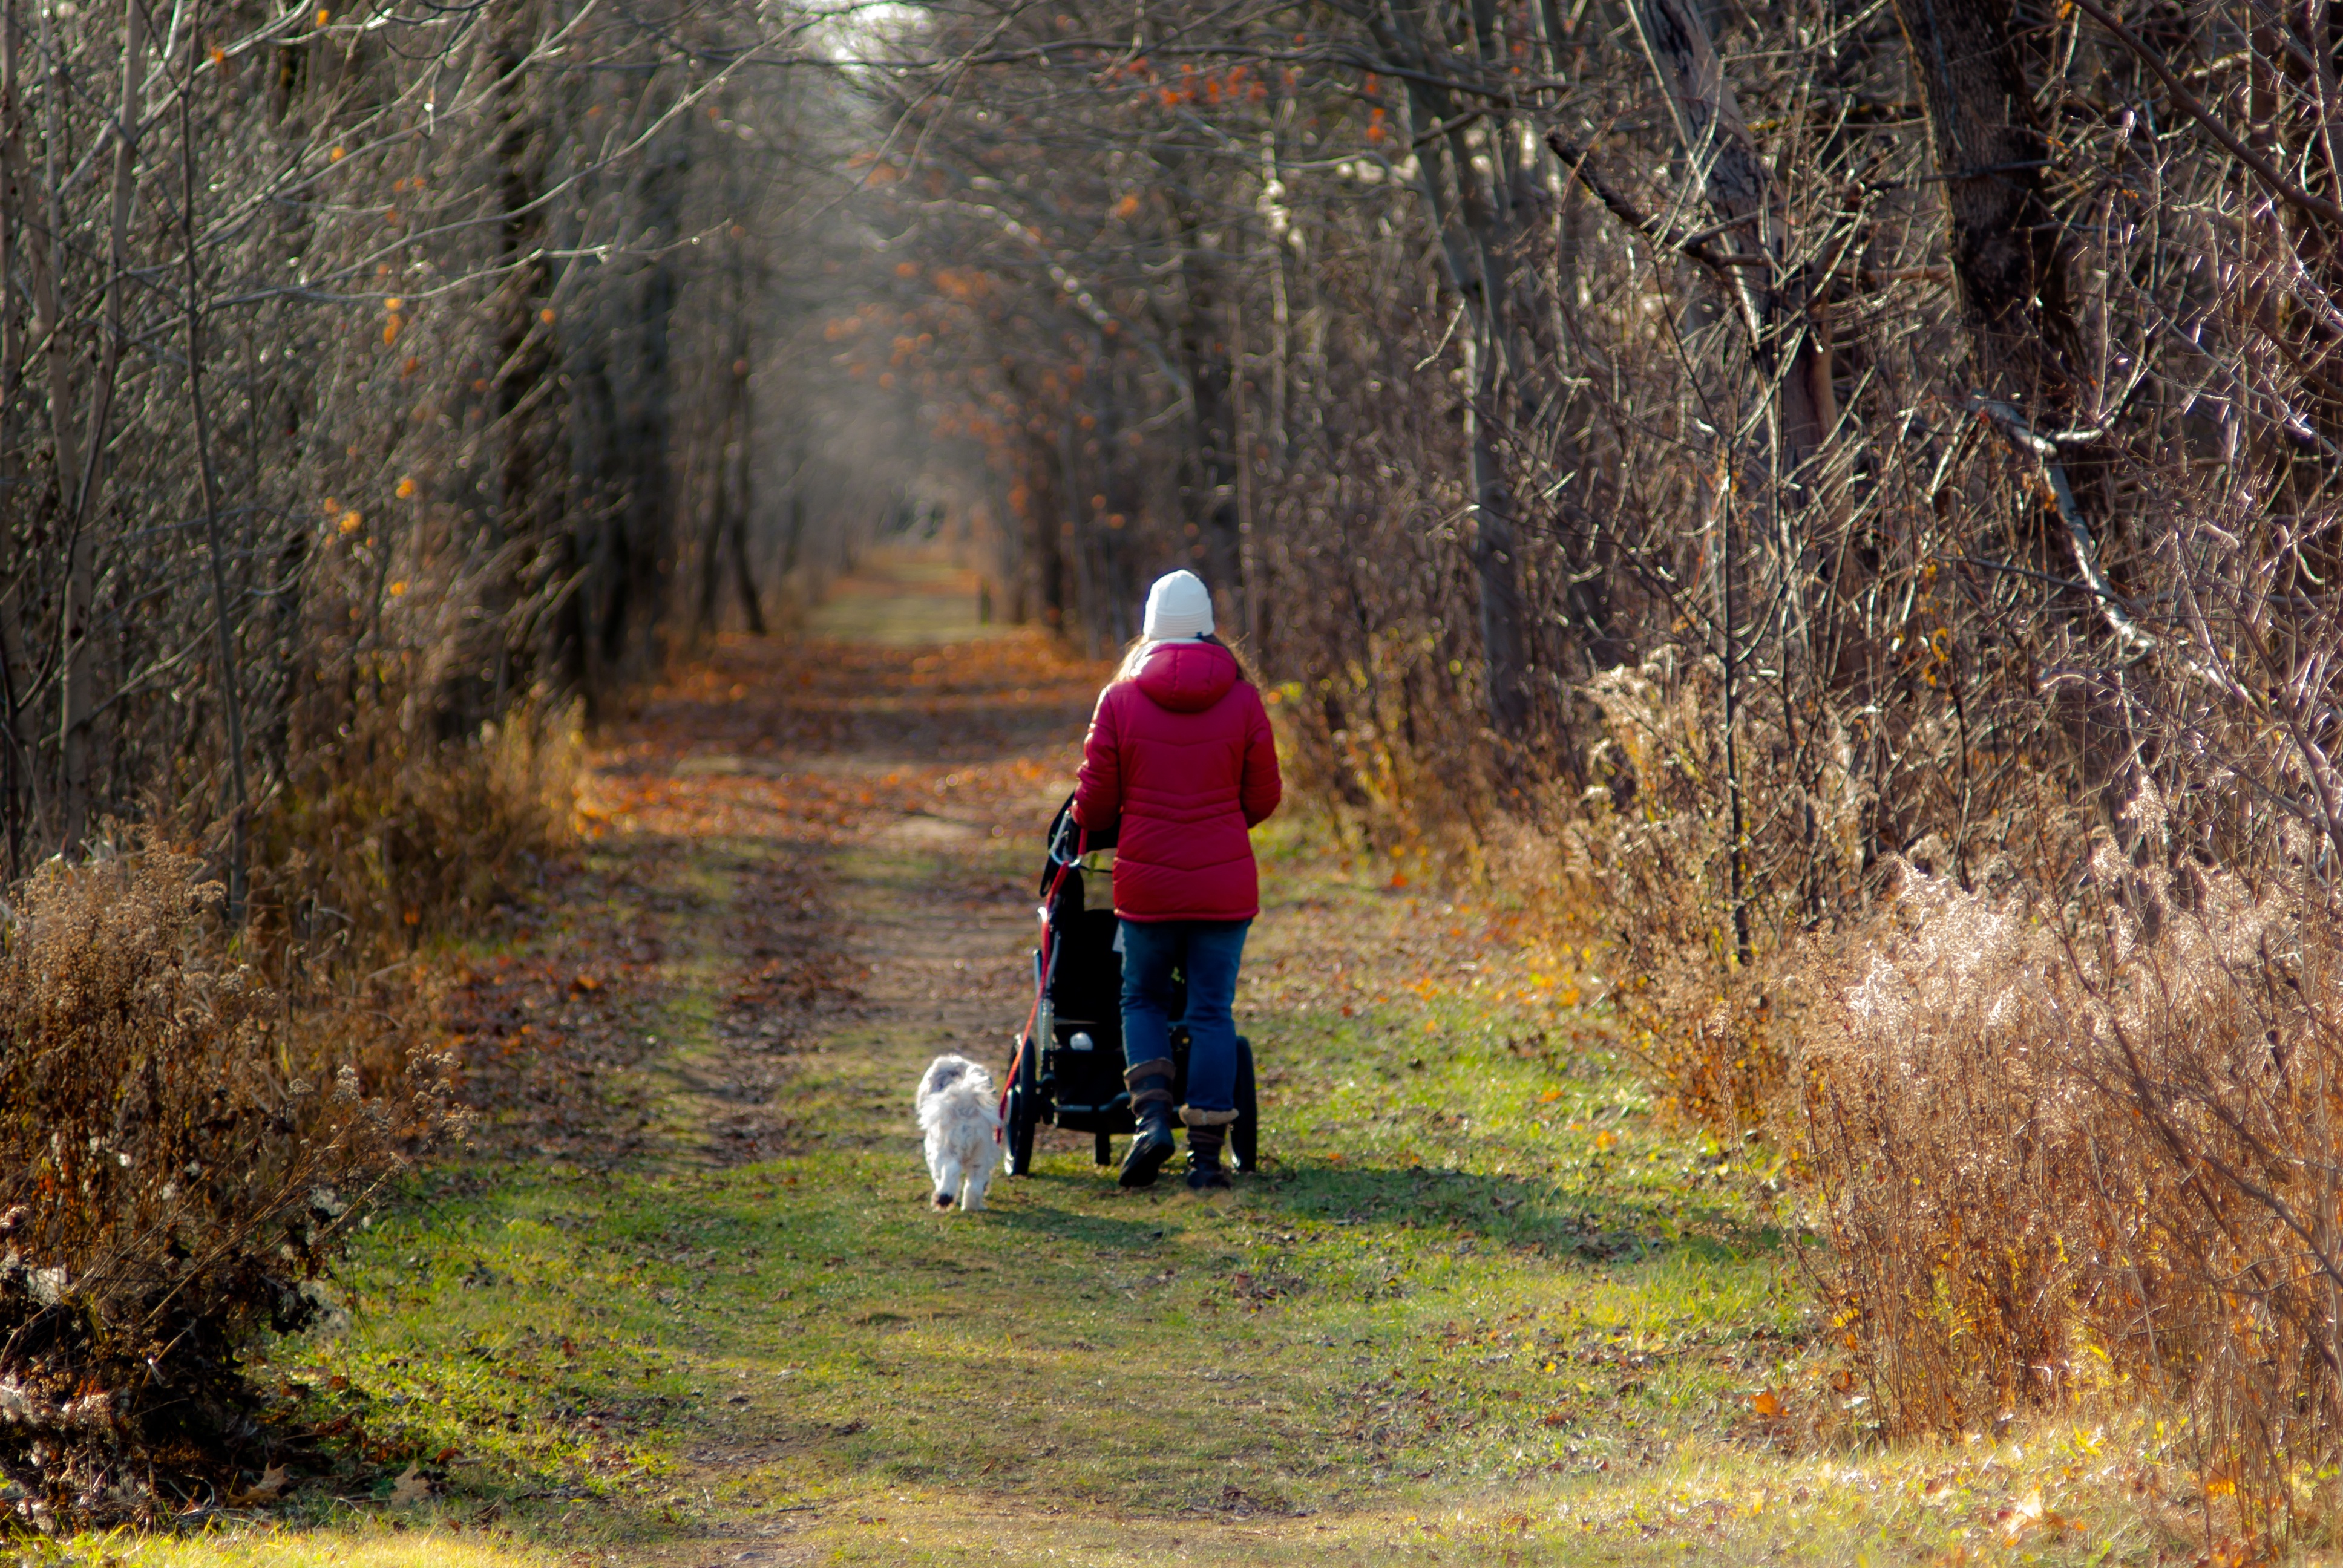
landscape, tree, nature, forest, path, grass, branch, walking, cold, winter, plant, sky, wood, trail, field, meadow, sunlight, morning, leaf, fall, dog, foliage, evening, spring, direction, autumn, trees, leaves, deciduous, vertebrate, grove, woodland, autumn leaves, autumn landscape, rural area, dog walking, grass family, woody plant, dog like mammal